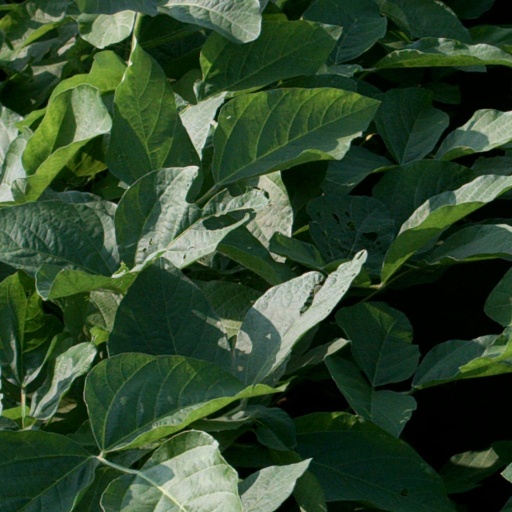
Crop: soybean